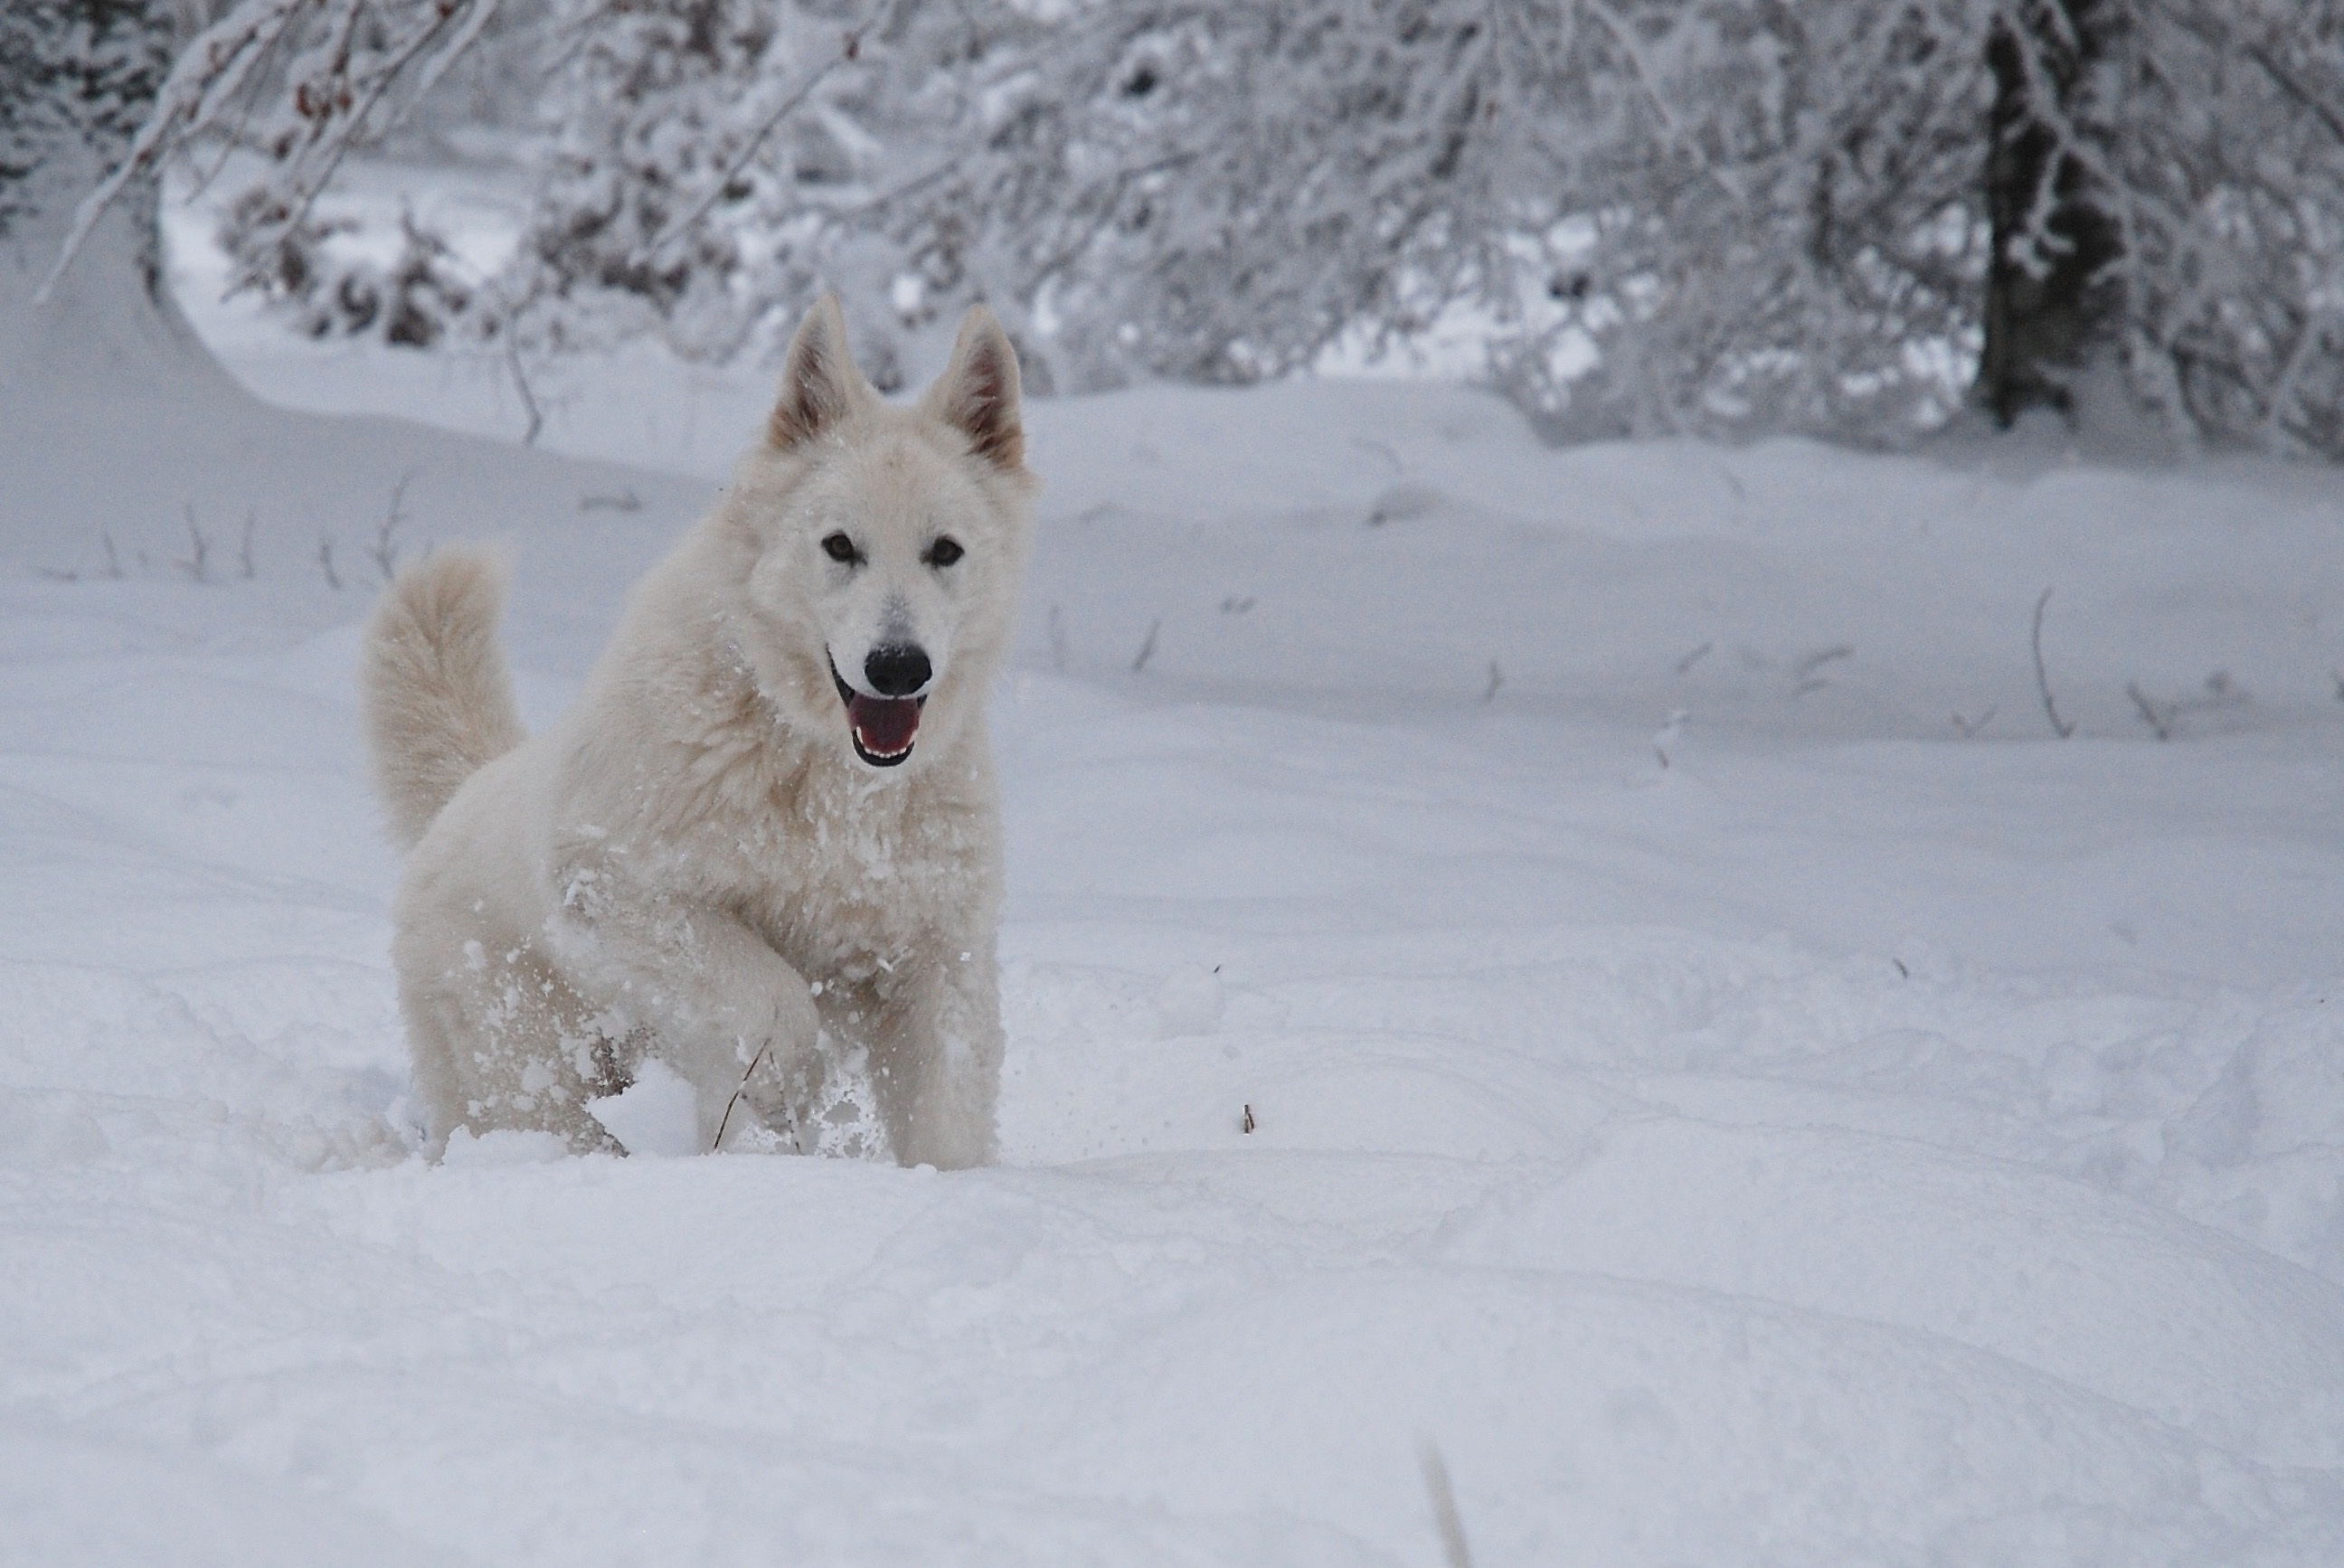
snow, winter, dog, weather, mammal, season, friend, vertebrate, blizzard, swiss white shepherd, dog like mammal, winter storm, dog breed group, greenland dog, canis lupus tundrarum, berger blanc suisse